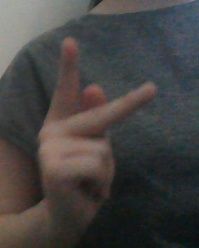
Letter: dha